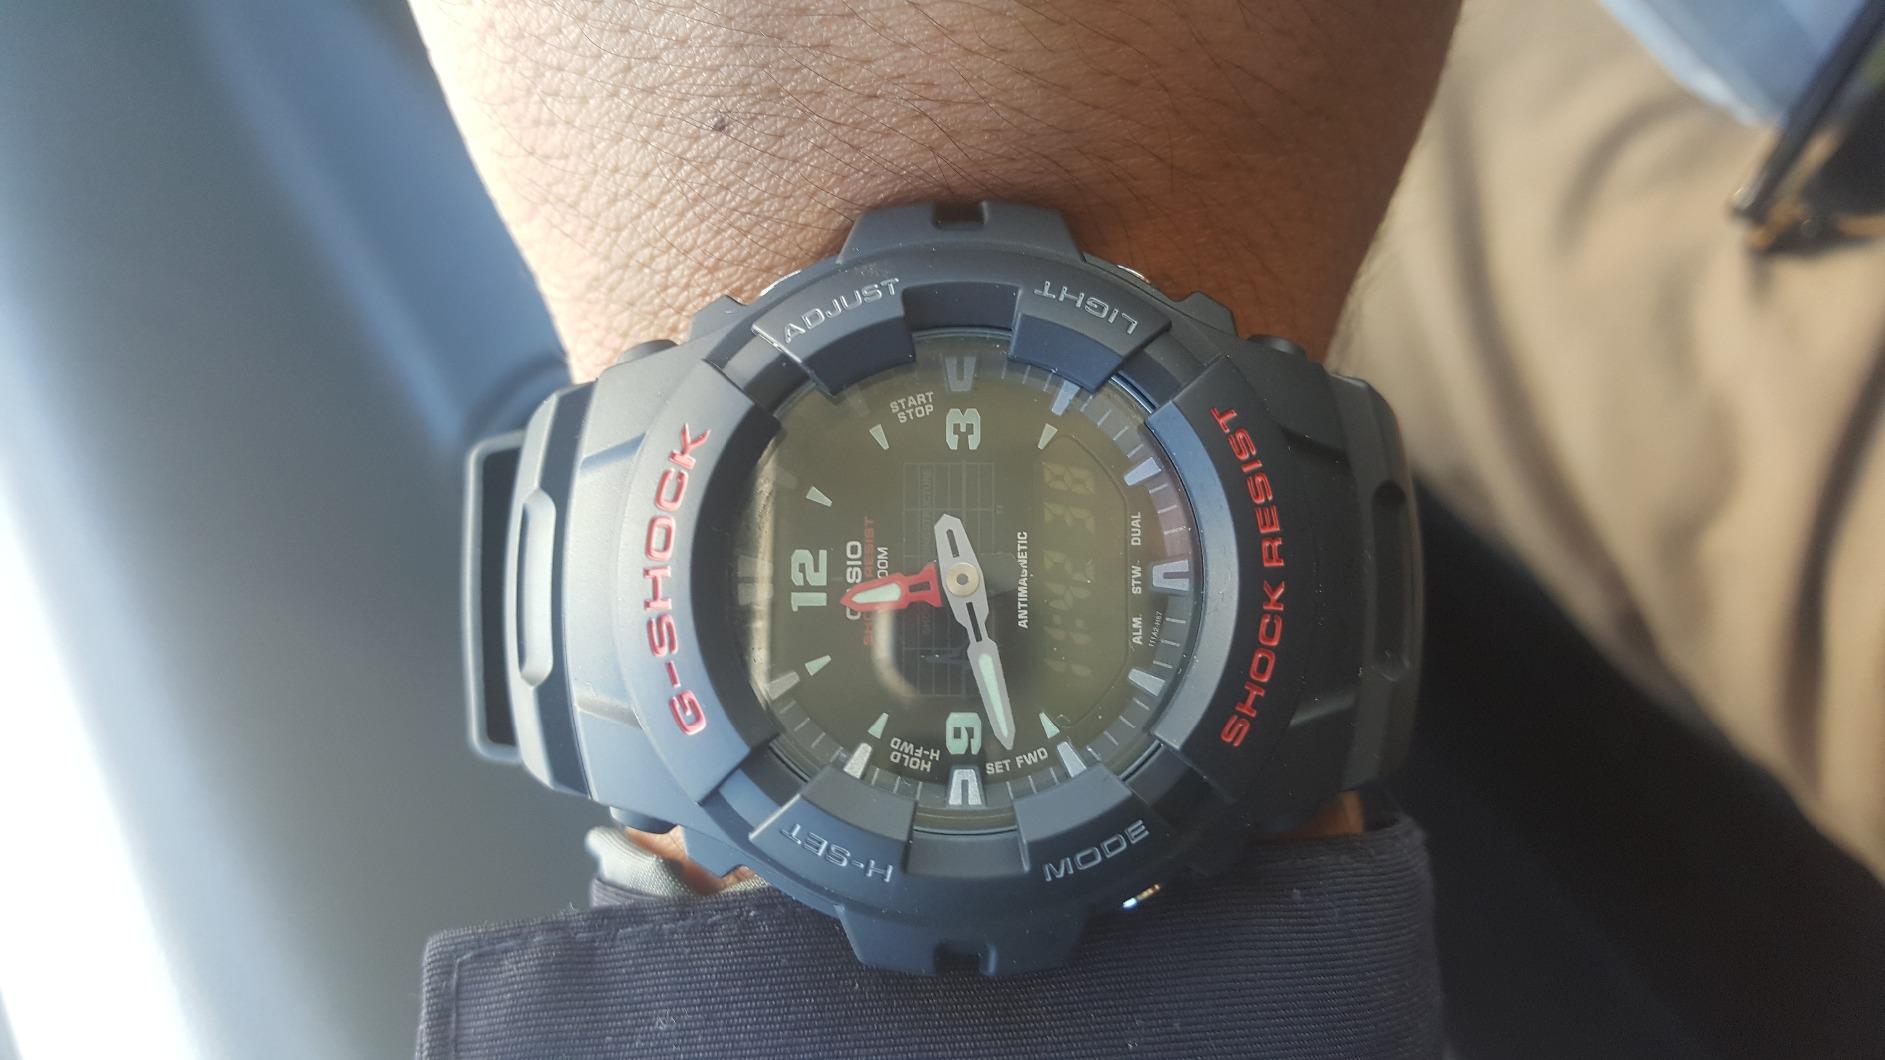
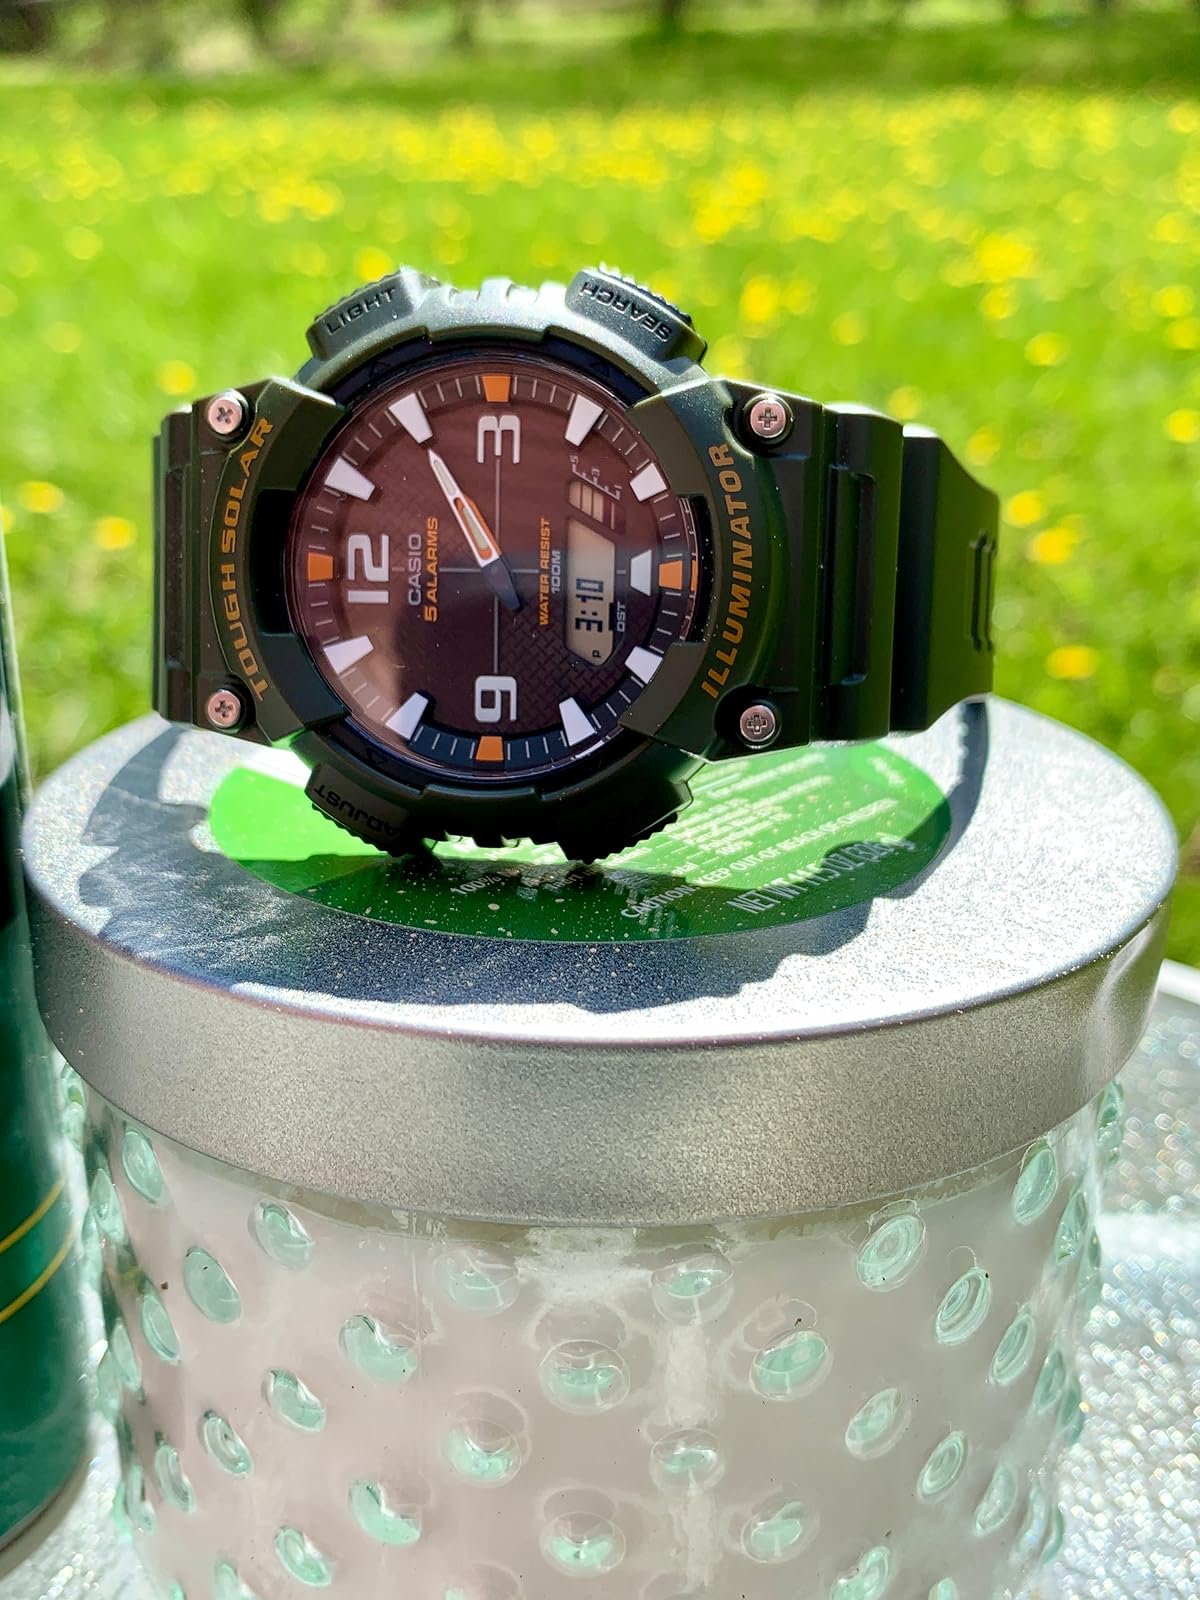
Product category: accessories_watch
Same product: no